Beit Hinuch

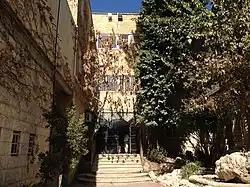

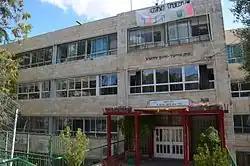
The school in its former location, in Katamon.

Beit Hinuch (Hebrew: בית חינוך) is a High school in the German Colony neighbourhood in Jerusalem.